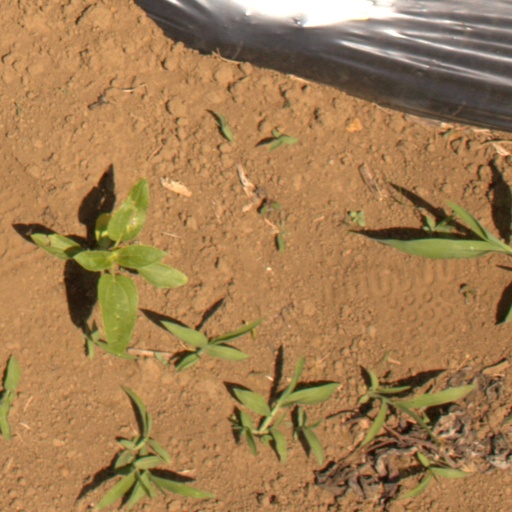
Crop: Jerusalem artichoke